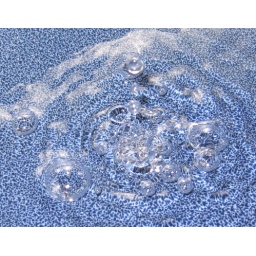
I stuck a plate in the sink for a better looking water shot. best viewed large